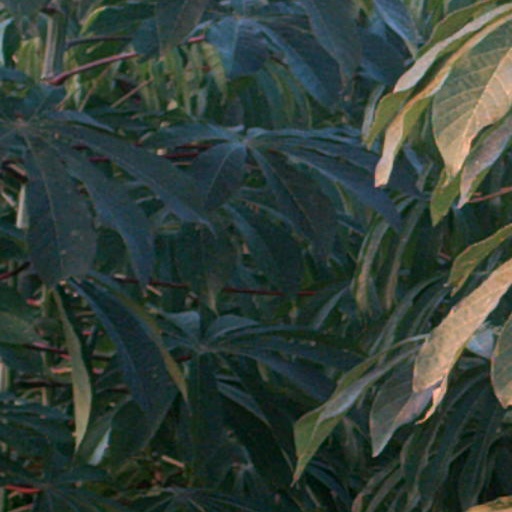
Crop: cassava